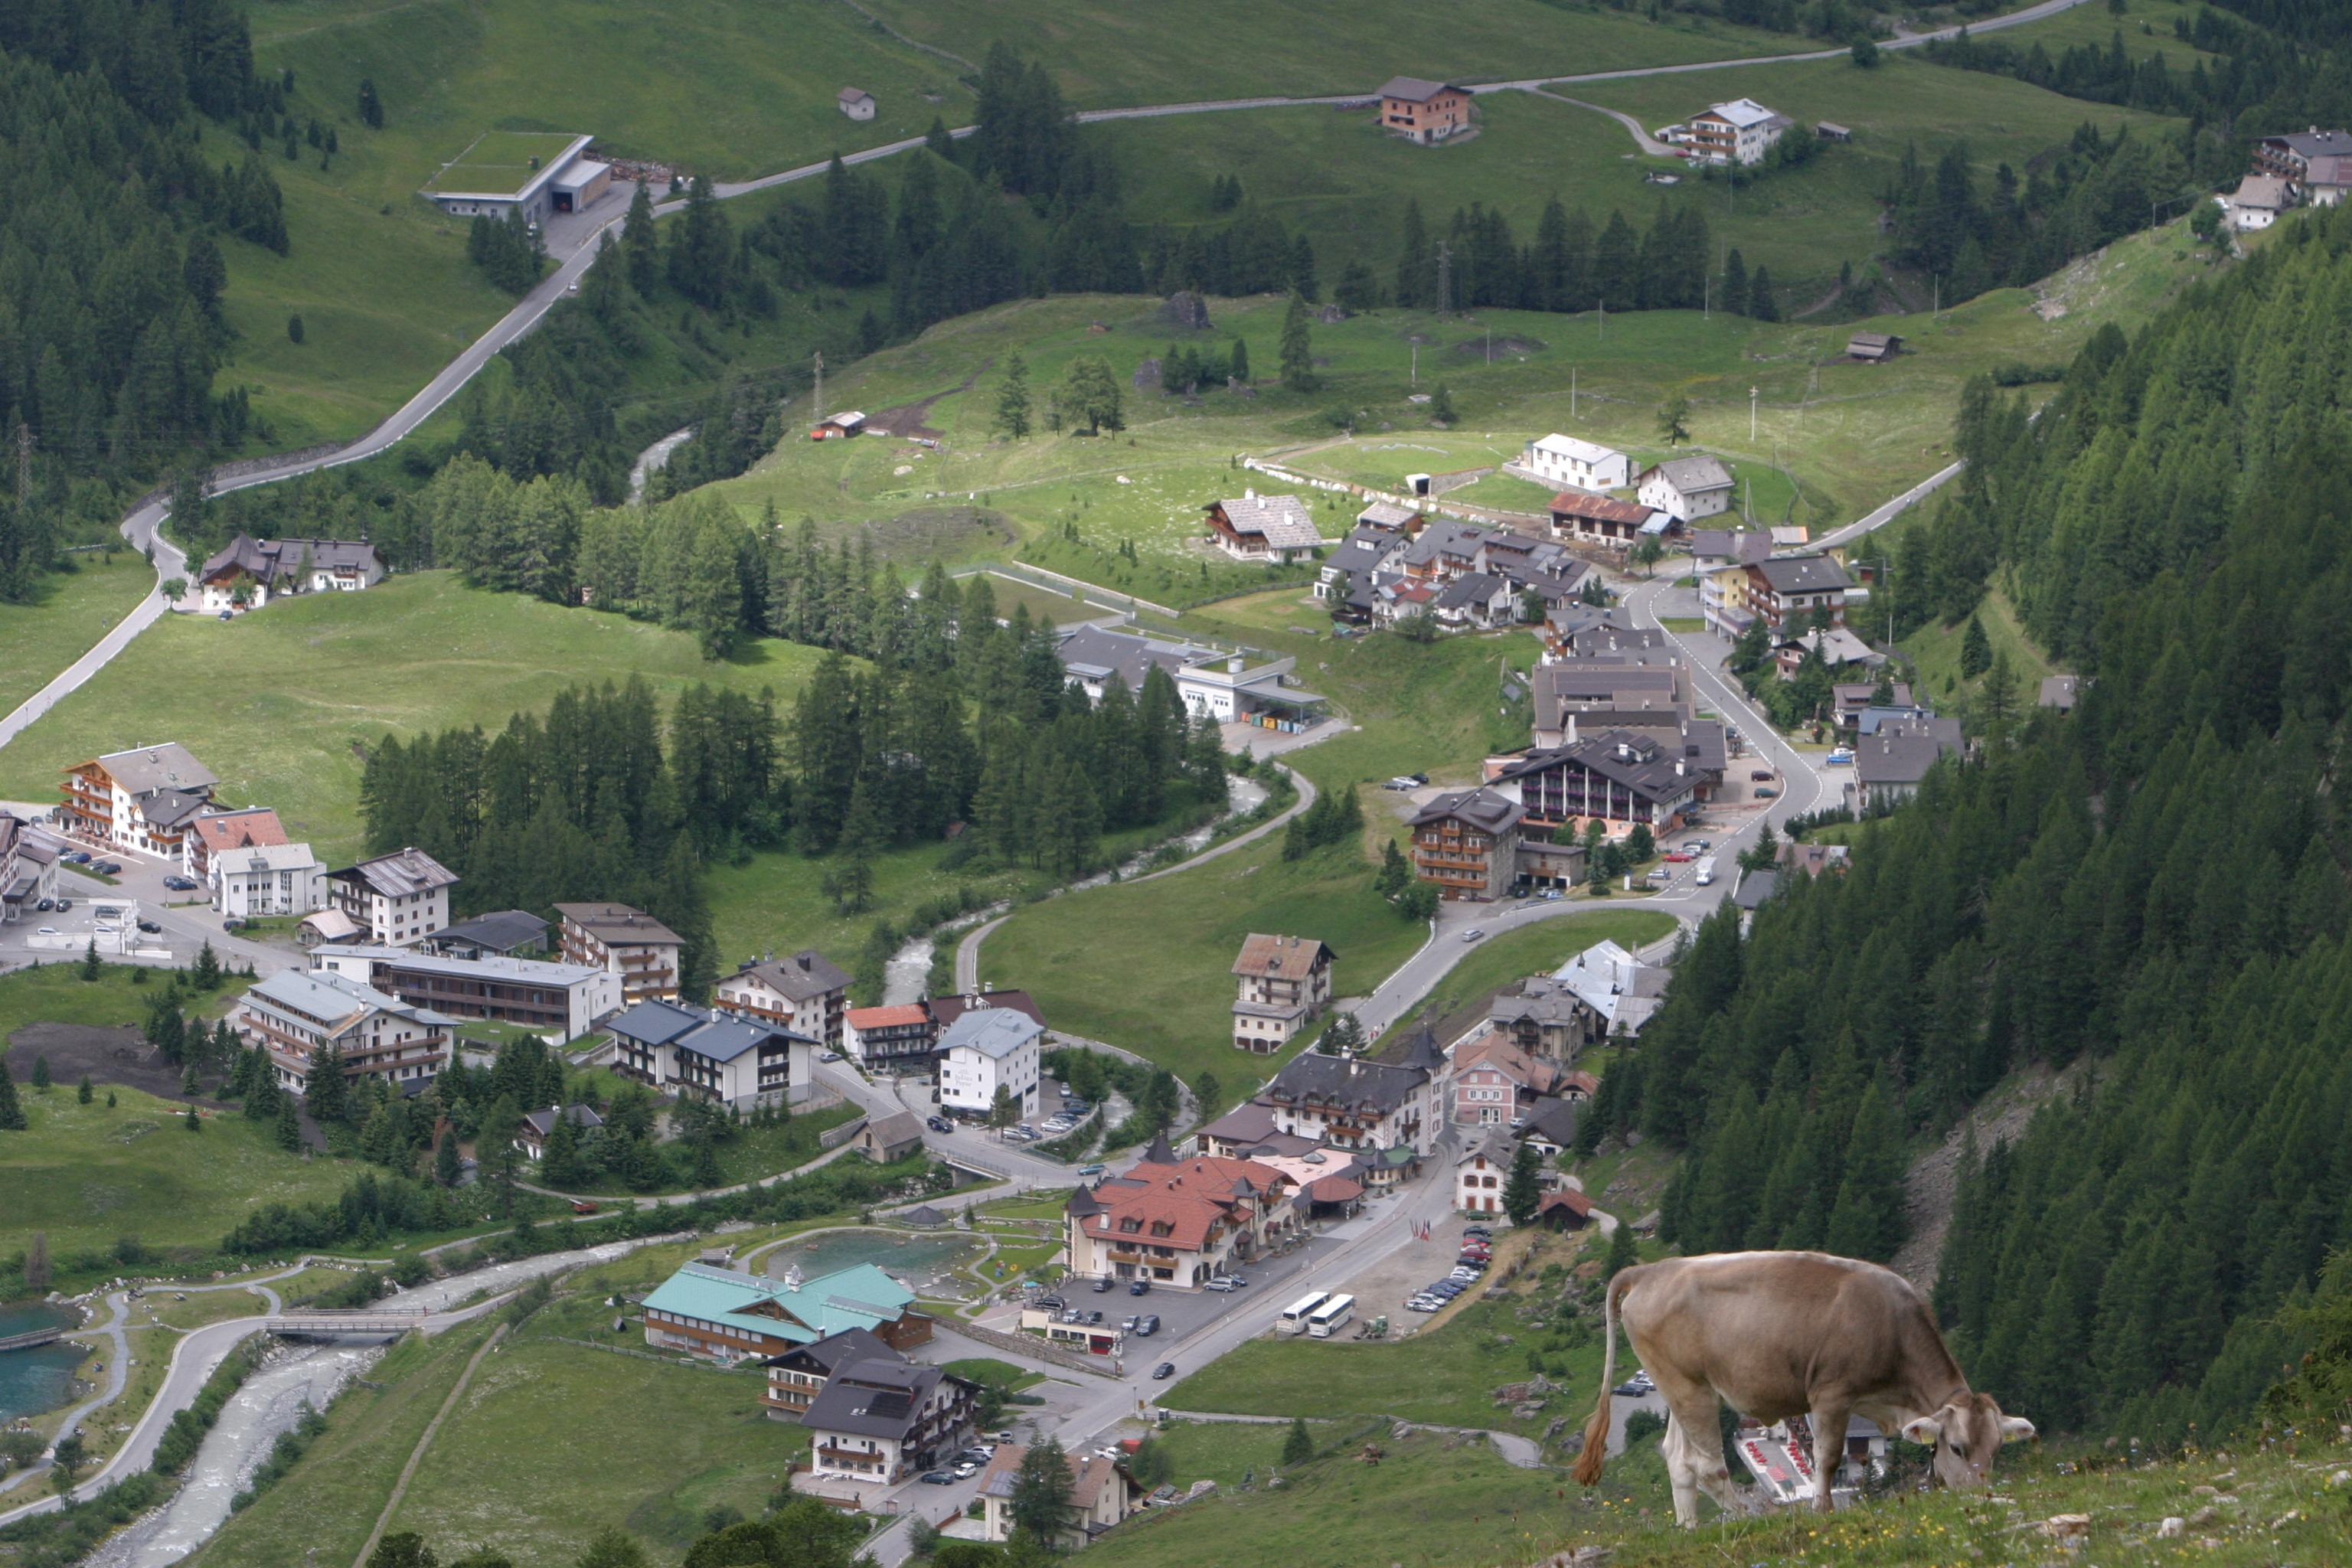
landscape, mountain, meadow, town, view, mountain range, village, suburb, cow, pasture, italy, mountains, alps, plateau, estate, dolomites, rural area, south tyrol, bird's eye view, mountain hiking, aerial photography, mountain pass, val venosta, residential area